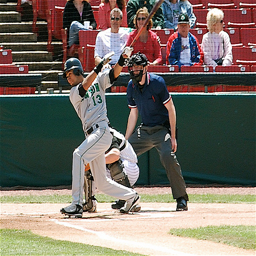
A baseball player swinging a bat during a game.
A man taking a swing at a baseball game.
A baseball player swinging during his turn at bat.
The baseball player is swinging his bat on the field.
People watching as a baseball player hitting a ball and the catcher stooping  behind him.